Roslyn Cemetery

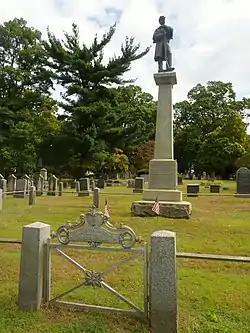
The grounds of the Roslyn Cemetery, which despite the name is actually in nearby Greenvale, New York.

The Roslyn Cemetery is a historic cemetery located on Northern Boulevard (NY 25A) in Greenvale, in Nassau County, New York, United States. It is owned by the Roslyn Presbyterian Church which is located within the Village of Roslyn.